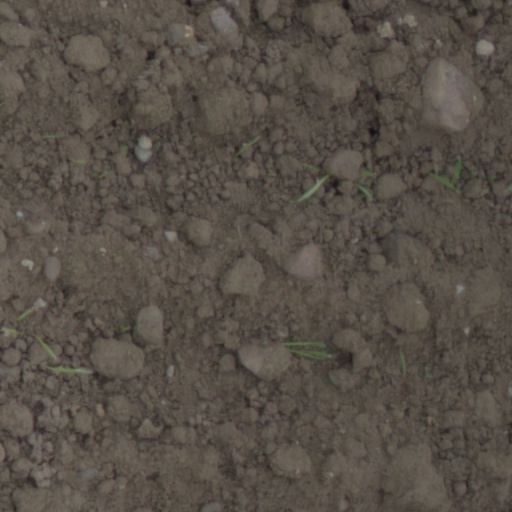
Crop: wheat